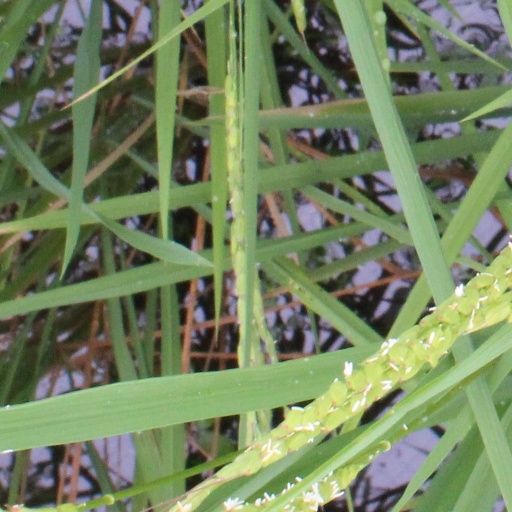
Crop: rice